Ice hockey at the 1994 Winter Olympics

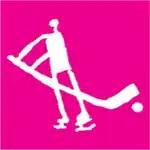

The men's ice hockey tournament at the 1994 Winter Olympics in Lillehammer, Norway, was the 18th Olympic Championship. Sweden won its first gold medal, becoming the sixth nation to ever win Olympic ice hockey gold. The tournament, held from 12 February to 27 February, was played at the Fjellhallen in Gjøvik and the Håkons Hall in Lillehammer. There was no women's tournament at the Olympics until 1998.